Kunya (river)

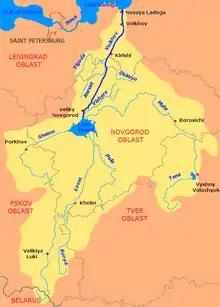
The Volkhov River drainage basin. The Kunya is shown on the map.

The Kunya is a river in Kunyinsky, Velikoluksky, and Loknyansky Districts of Pskov Oblast, Toropetsky District of Tver Oblast, and Kholmsky District of Novgorod Oblast in Russia. It is a major right tributary of the Lovat. It is long, and the area of its basin . The town of Kholm is located on the mouth of the Kunya. The principal tributaries of the Kunya are the Oka, the Serezha, the Maly Tuder, and the Bolshoy Tuder (all from the right).